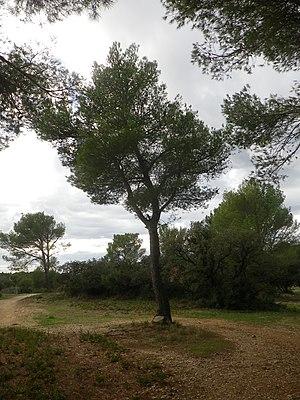
Arbre en forêt
Le pin blanc de Provence ou pin d'Alep est un conifère de la famille des Pinacées. C'est le botaniste écossais Philip Miller qui lui donna abusivement ce nom scientifique, en 1768. En effet, c'est le Pinus brutia qui pousse principalement dans la région d'Alep. Sa répartition géographique est essentiellement autour des côtes méditerranéennes, et plus particulièrement en Afrique du Nord et en Espagne. Il est parfois appelé pin de Jérusalem.